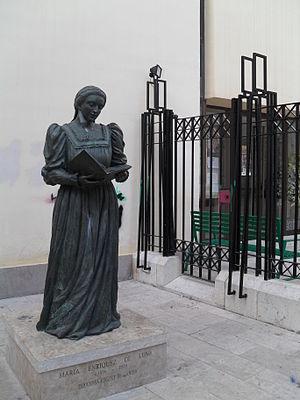
María Enríquez de Luna, fut duchesse et régente du Duché de Gandie. Elle était l'épouse de Juan Borgia, second duc de Gandie. Fille de Henri Enríquez, amiral de Sicile, et de Maria de Luna. Henri Enríquez était le fils de Fadrique II Enríquez, amiral de Castille, et de Marie-Thérèse Fernández de Córdoba. Il était également le frère de Jeanne Enríquez, la mère de Ferdinand le Catholique, et le frère de María Enríquez, arrière-grand-mère d'Éléonore de Tolède.